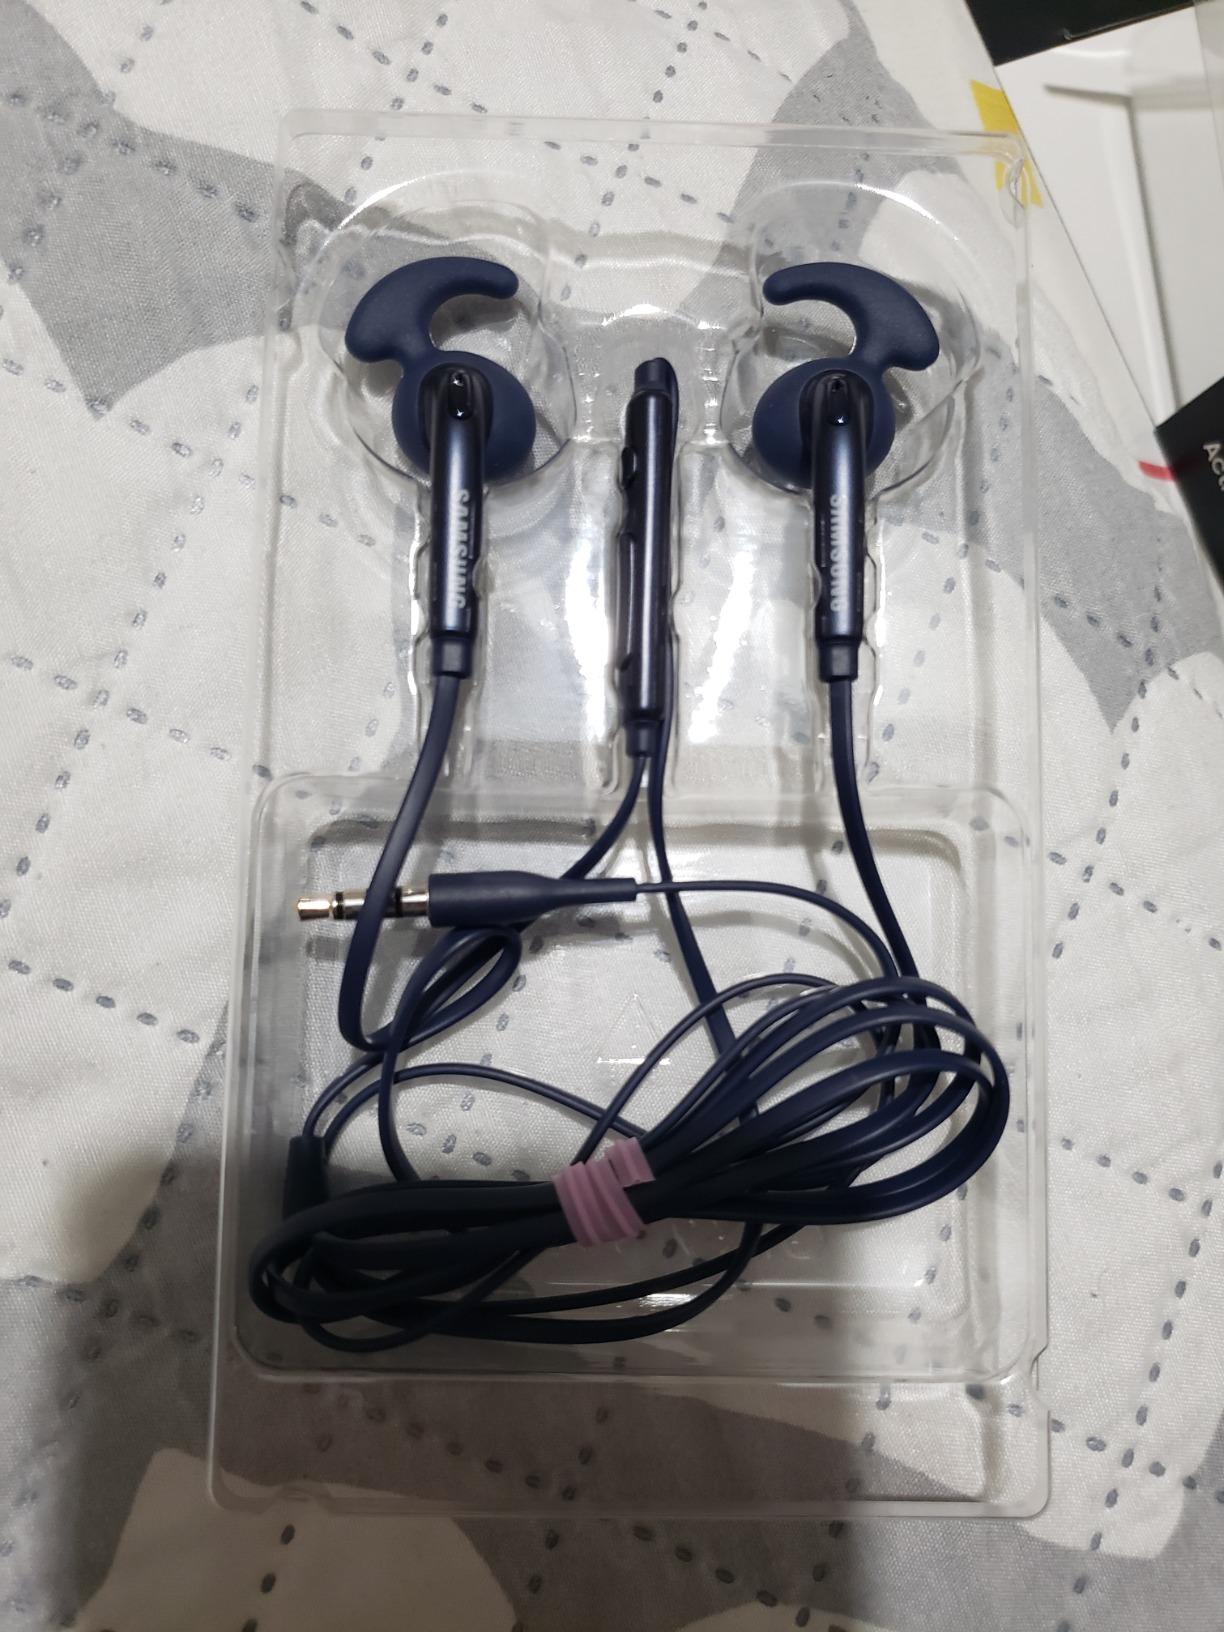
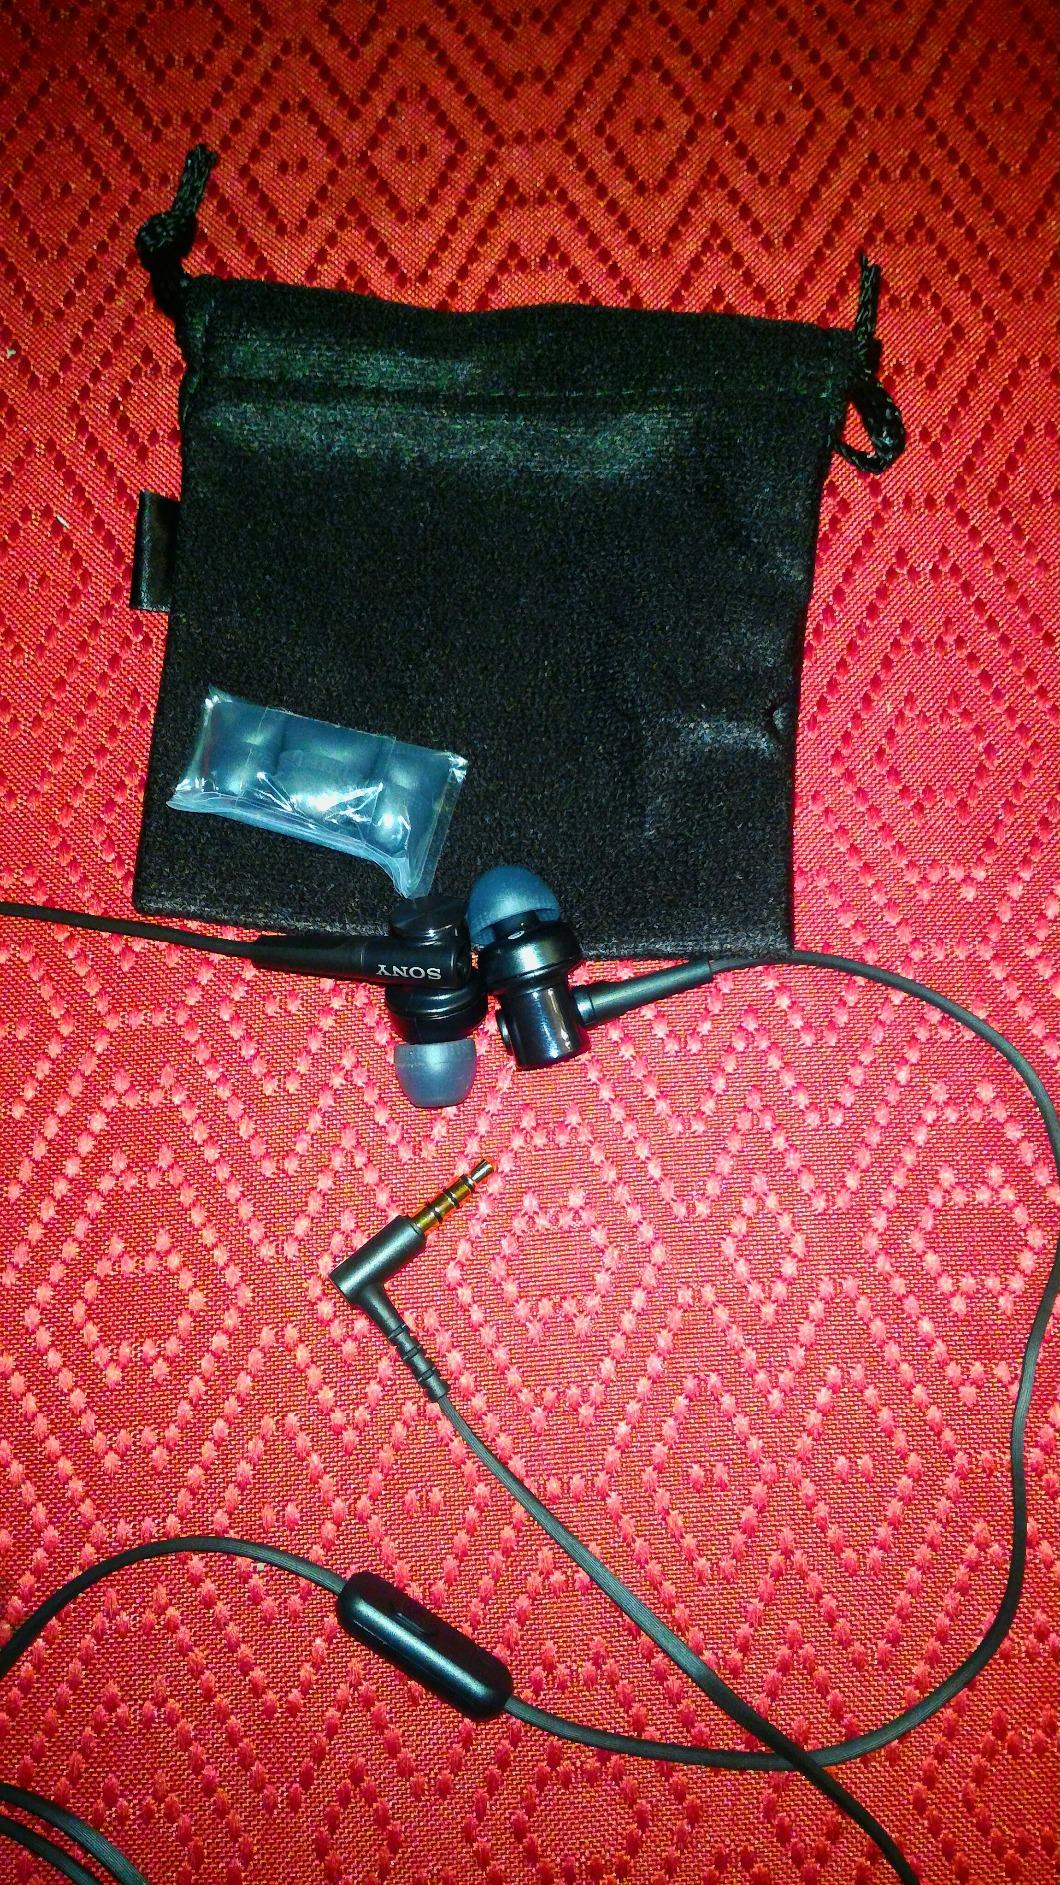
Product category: headphones
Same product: no